Tower City, Pennsylvania

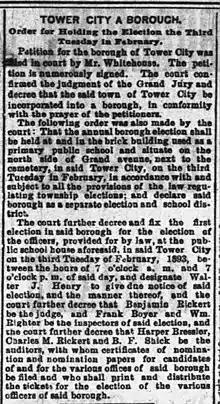
Article from the December 19, 1892 edition of the "Pottsville Daily Republican" announcing the incorporation of Tower City

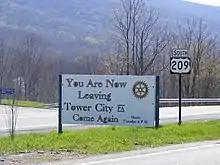
A sign constructed by the Rotary Club on PA Rt. 209 South outside Tower City

Tower City was founded by and named for Charlemagne Tower, a New York–born lawyer who had come to Schuylkill County, Pennsylvania in 1846 to work with the legal issues regarding land claims to large coal and mineral deposits in that area. His first Pennsylvania practice was located in Orwigsburg, and then relocated to Pottsville in 1850 when it was made the Schyulkill County seat.